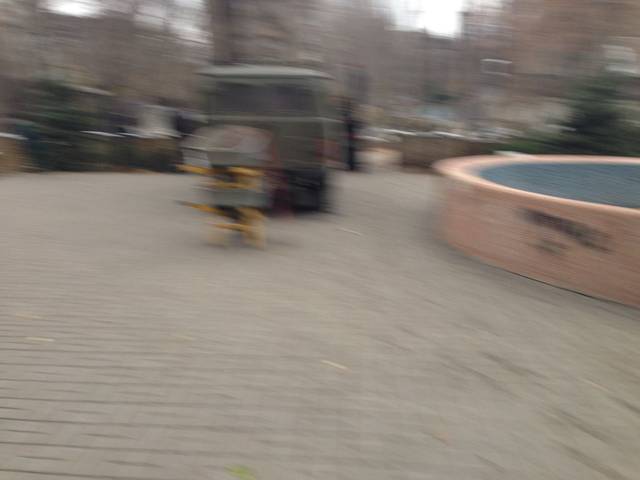
Region: Russia
Coordinates: 47.215, 39.71